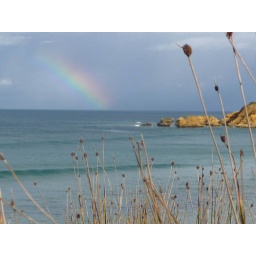
rainbow near the great ocean road